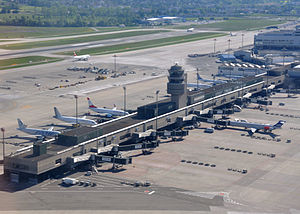
Zürich Lufthavn / Galleri
Zürich Lufthavn er en lufthavn i Schweiz. Den er beliggende 13 km nord for centrum af Zürich. Lufthavnens areal går ind i kommunerne Kloten, Rümlang, Oberglatt, Winkel og Opfikon, alle i kanton Zürich.